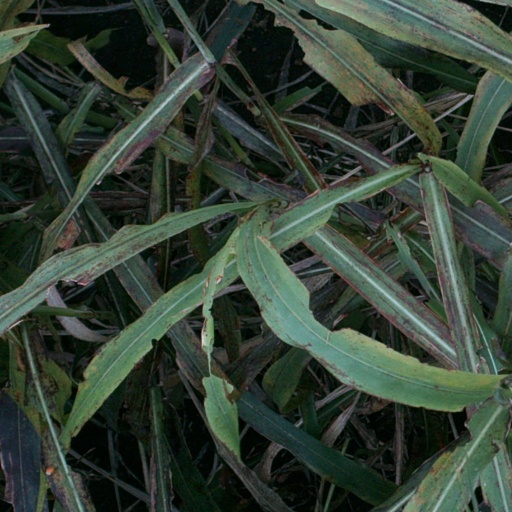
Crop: sorghum